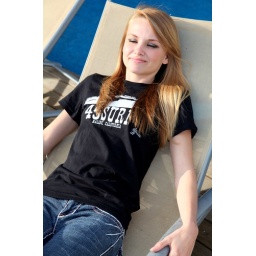
Photoshoot of a pretty girl with brown eyes in a t-shirt and jeans in downtown LA.